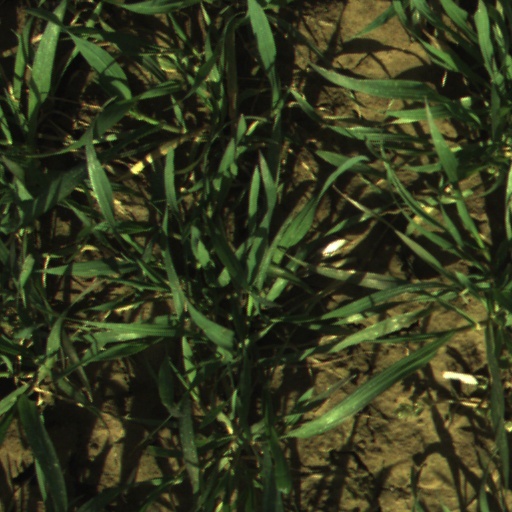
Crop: wheat